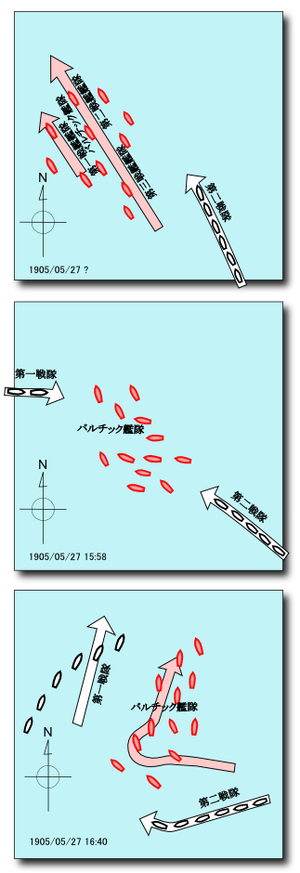
La bataille de Tsushima eut lieu les 27 et 28 mai 1905 entre la flotte russe de la Baltique commandée par l'amiral Zinovi Rojestvenski et la Marine impériale japonaise sous les ordres de l'amiral Tōgō, dans le détroit de Tsushima qui sépare la Corée du Japon. Il s'agit du principal affrontement naval de la guerre russo-japonaise, et l'un des épisodes principaux de la défaite de l'Empire russe dans ce conflit.